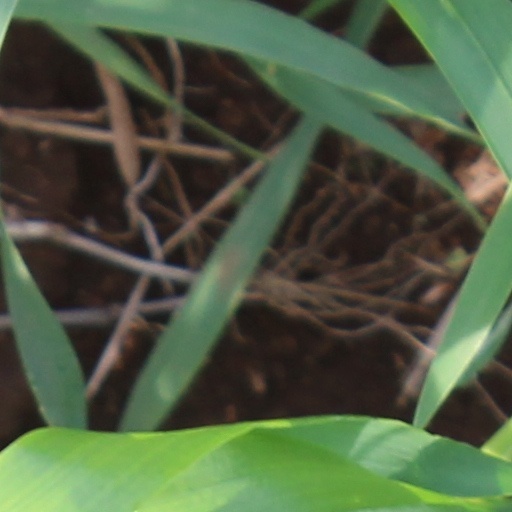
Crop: wheat